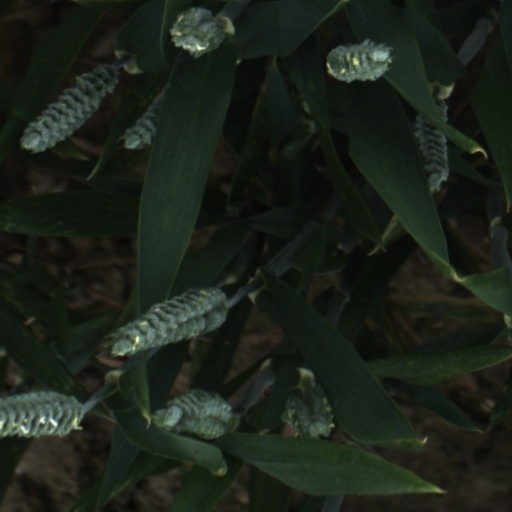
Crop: wheat